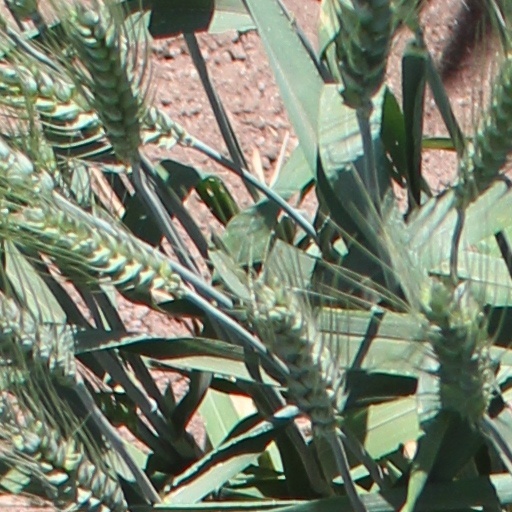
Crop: wheat